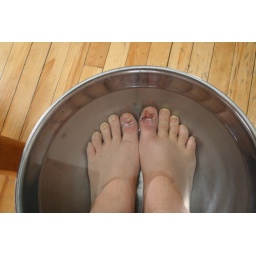
Soaking my poor tootsies in a salt water bath before rebandaging my toes.